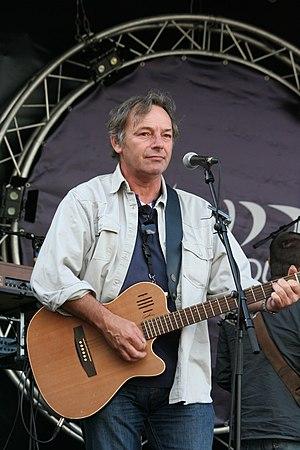
Fête de la Musique à Saint-Lô - France